Grüningen

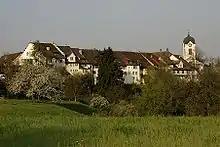
Grüningen (2007)

Grüningen municipality has an area of . Of this area, 62.5% is used for agricultural purposes, while 20.5% is forested. Of the rest of the land, 14.6% is settled (buildings or roads) and the remainder (2.5%) is non-productive (rivers, glaciers or mountains). housing and buildings made up 10.6% of the total area, while transportation infrastructure made up the rest (4%). Of the total unproductive area, water (streams and lakes) made up 0.5% of the area. 9.2% of the total municipal area was undergoing some type of construction.